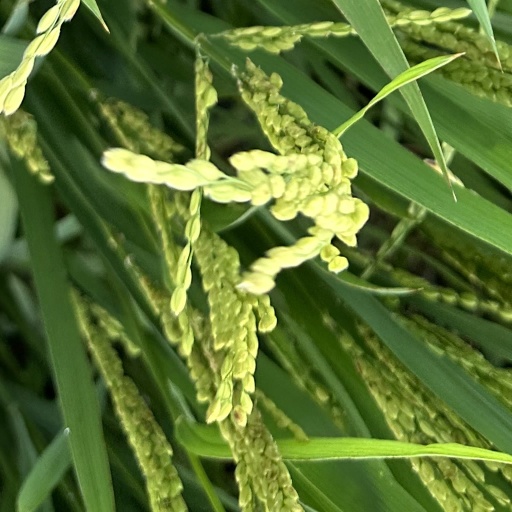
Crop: rice